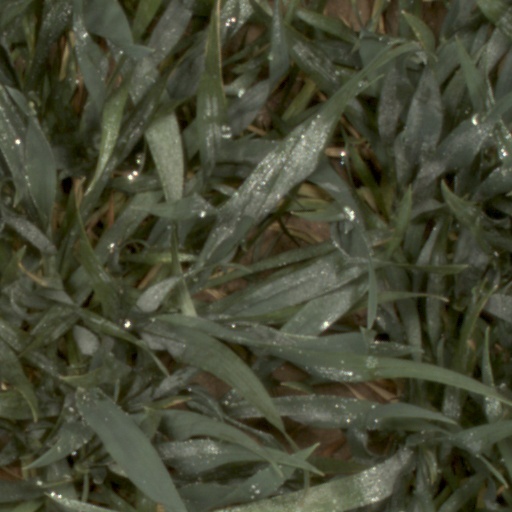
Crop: wheat